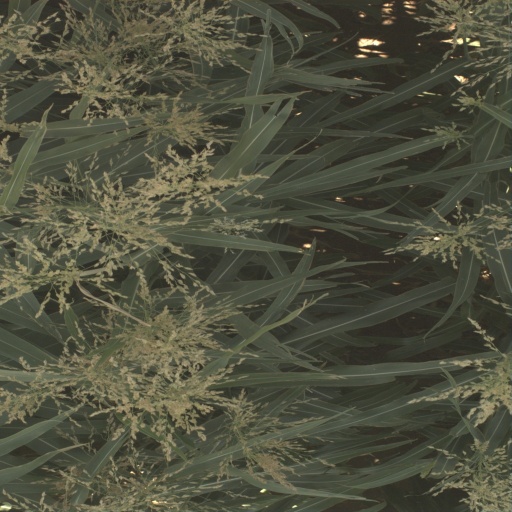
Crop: sorghum